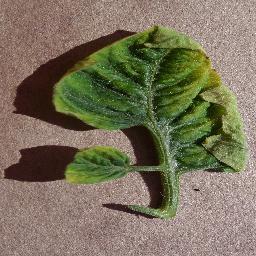
Label: Tomato___Tomato_Yellow_Leaf_Curl_Virus